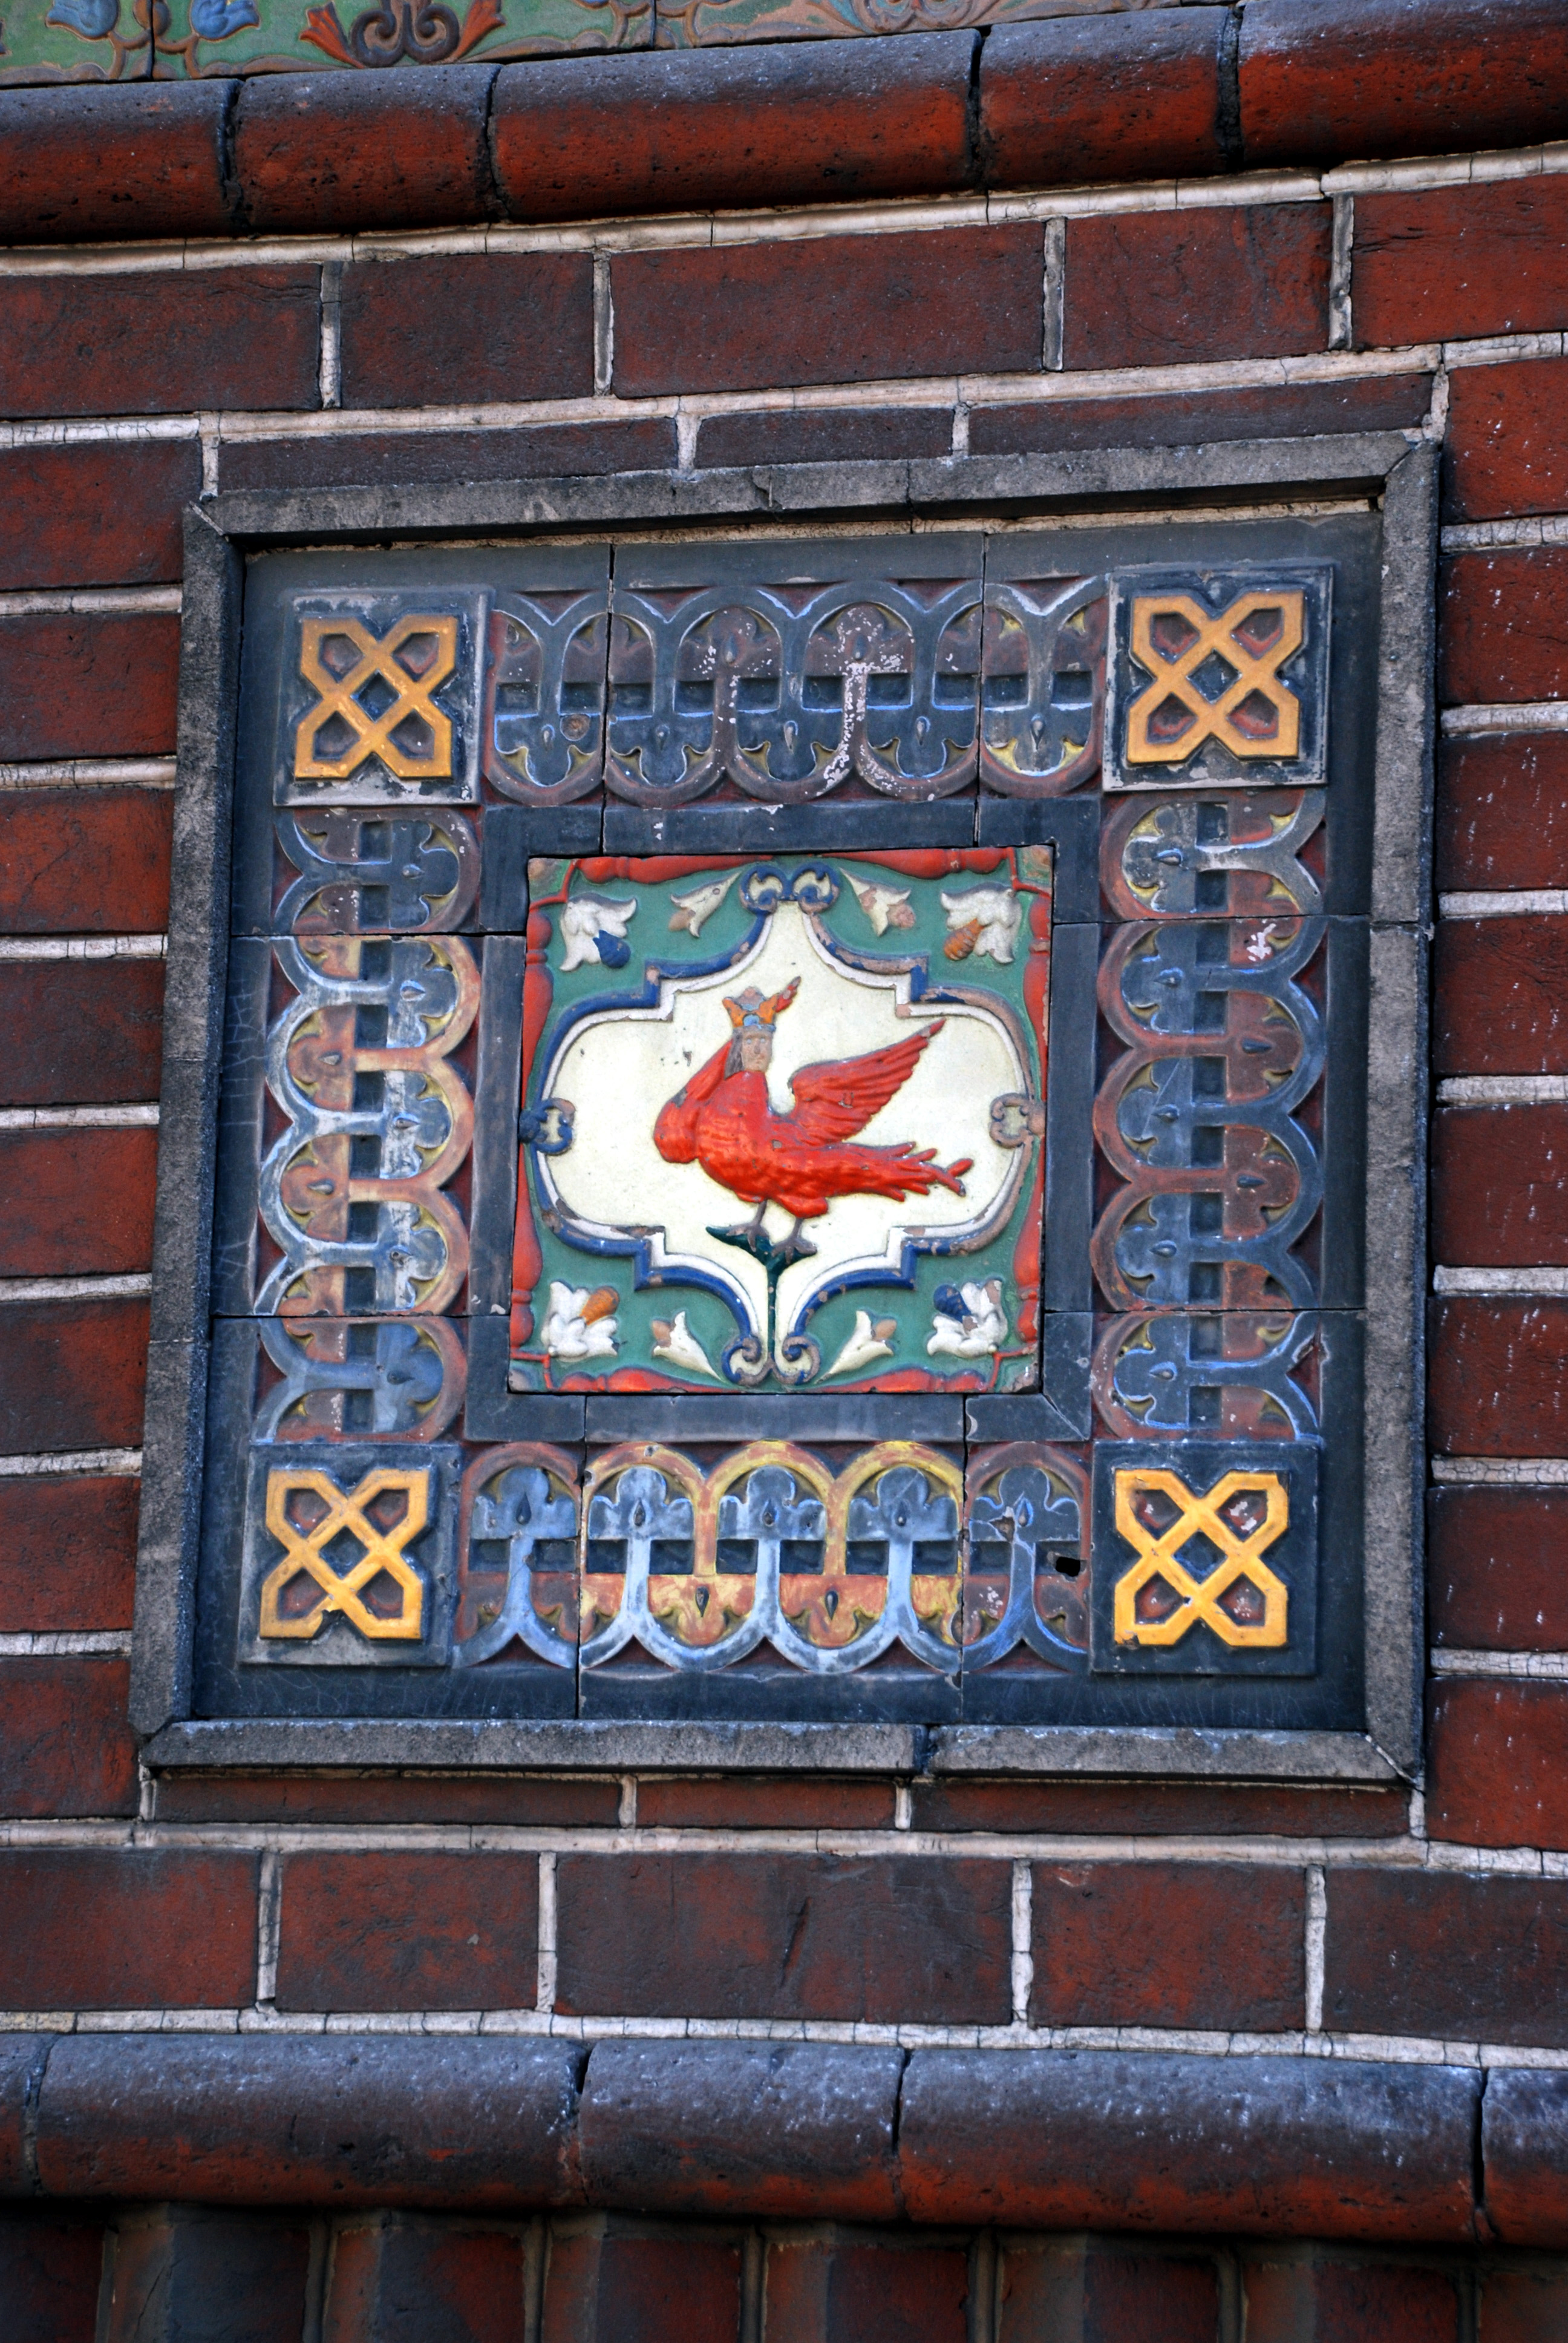
window, city, wall, red, color, facade, blue, nikon, brick, art, mural, moscow, russia, d80, moskau, nikond80, moscou, urban area